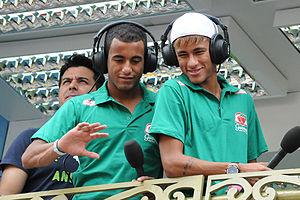
Lucas Rodrigues Moura da Silva dit Lucas Moura ou plus simplement Lucas, né le 13 août 1992 à São Paulo, est un footballeur international brésilien.